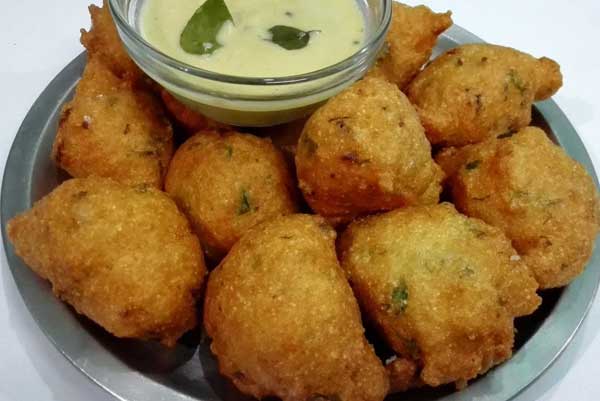
Dish: pakode